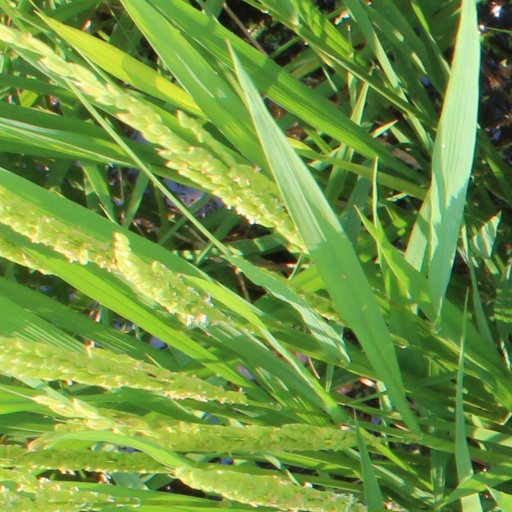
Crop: rice